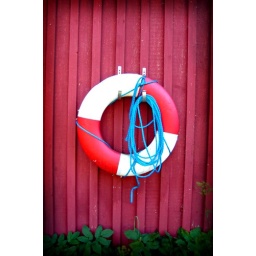
A lifebelt hangs upon a red wooden wall in Finland.